Barsalogho massacre

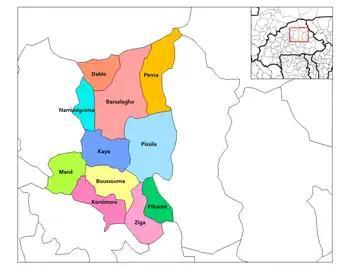
Location of Barsalogho Department in Sanmatenga Province, Burkina Faso

On 24 August 2024, jihadists from Jama'at Nasr al-Islam wal-Muslimin (JNIM) killed over 600 civilians digging trenches for the Burkinabe government around the town of Barsalogho, Sanmatenga Province, Burkina Faso. The massacre is the deadliest in Burkinabe history, and the deadliest attack in the jihadist insurgency in Burkina Faso.